Luingne

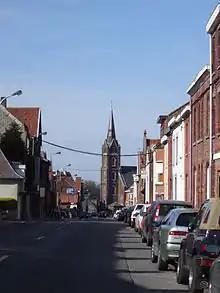
A street in Luingne

Luingne (or []) is a village of Wallonia and a district of the municipality of Mouscron, located in the province of Hainaut, Belgium.